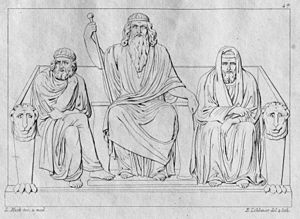
Rhadamantys
Rhadamantys var ifølge græsk mytologi en vis konge, der var søn af Zeus og Europa. Han var bror til Sarpedon og Minos.